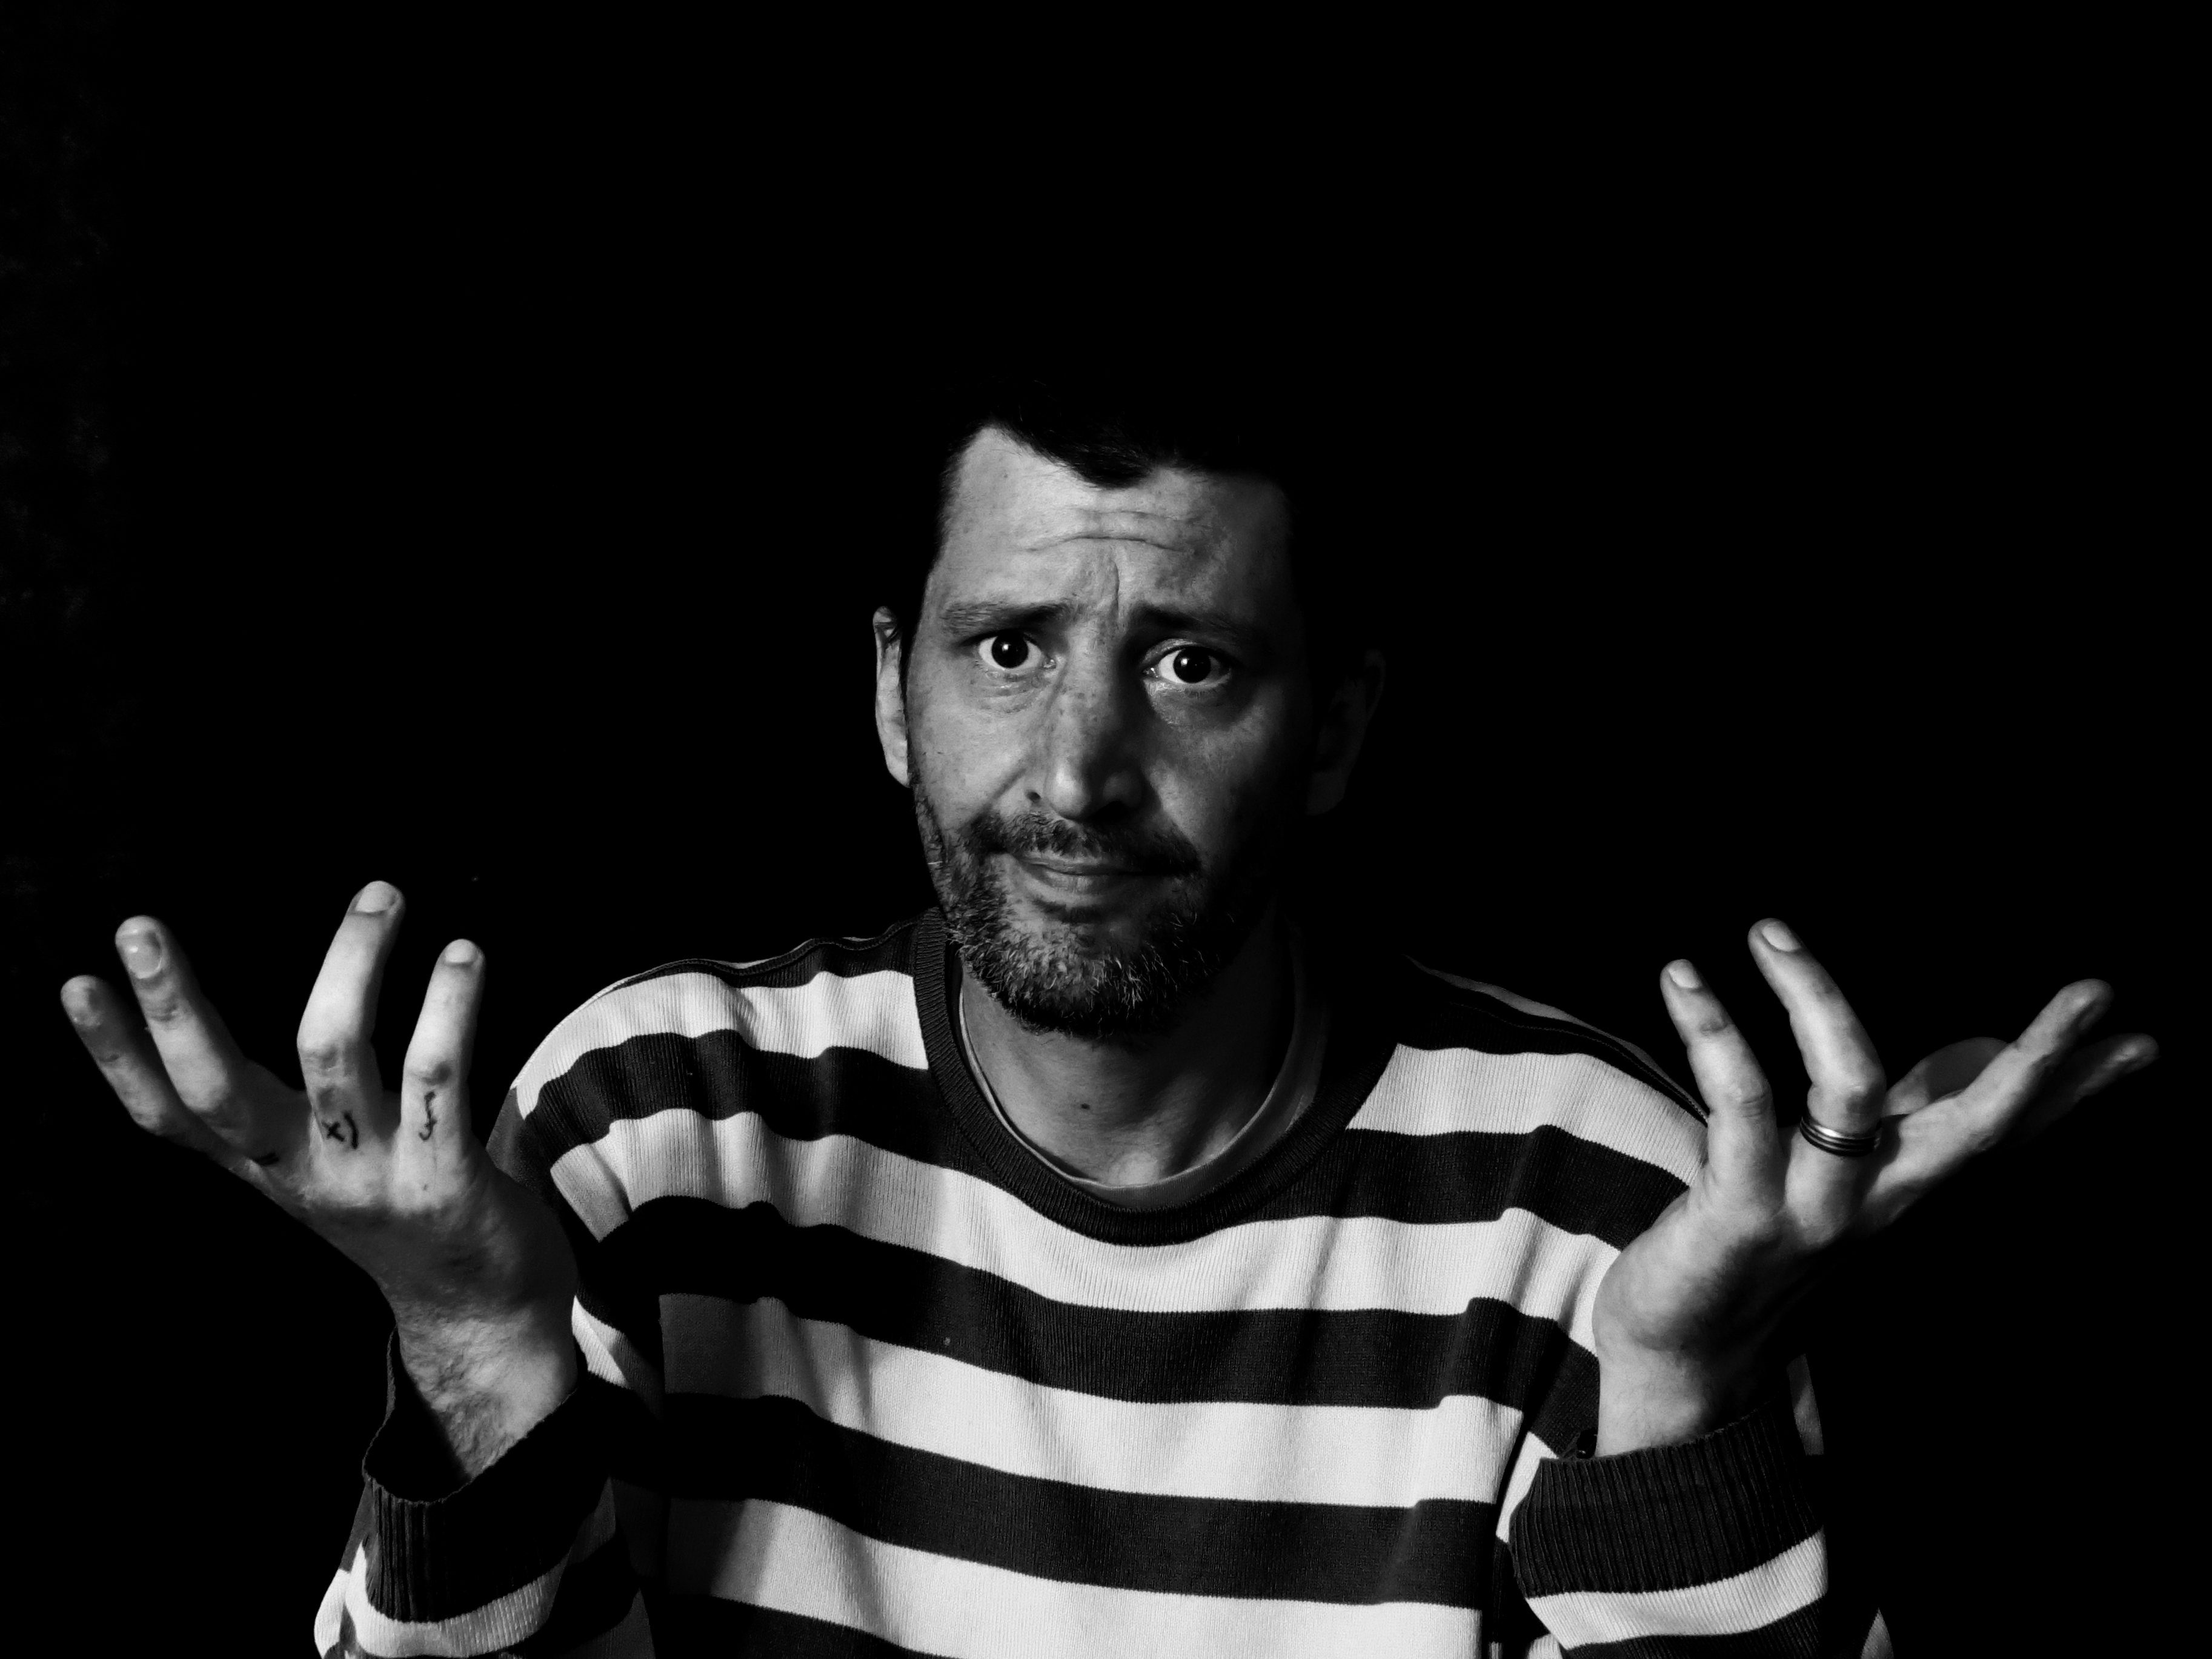
black and white, people, portrait, darkness, black, monochrome, uk, blackandwhite, faces, guitarist, peterborough, selfportraits, monochrome photography, facial hair